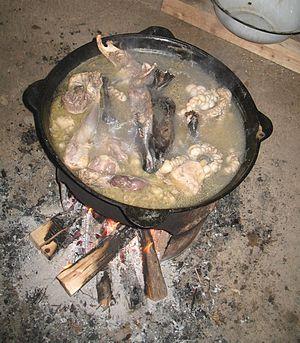
La chorba, chorwa, churpa, chorpa, chorpo, et sorpa est une soupe traditionnelle d'Afrique du Nord, des Balkans, de l'Europe de l'Est, de l'Asie centrale, du Moyen-Orient et de l'Asie du Sud.
"Un kazan, qazan, qozon, qazghan ou ghazan, est une sorte de casserole utilisée en Asie Centrale, Russie, et dans les Balkans, grossièrement équivalente à un chaudron ou une cocotte. Différentes formes existent; elles sont souvent mesurées en termes de capacité, comme ""un kazan de 50 litres"". Habituellement, leur diamètre est d'un demi mètre. Les kazans sont faits en fonte, ou de nos jours, en aluminium, et ils sont utilisés pour préparer différents plats, comme le plov, le soumalak, la chorba, le kesme, le beshbarmak et le boortsog, et est en cela un élément important des festivités quand la nourriture doit être préparée pour un grand nombre de convives.